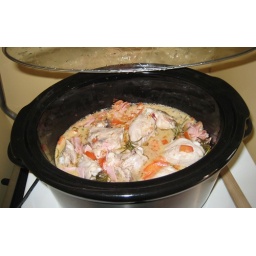
Slow-braised chicken in white wine